Eddie Peregrina

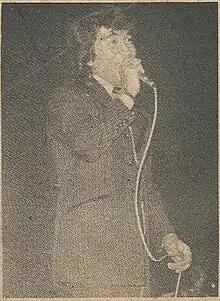

Edgard Villavicencio Peregrina (November 11, 1945 – April 30, 1977), better known as Eddie Peregrina, was a Filipino singer and matinee idol of the 1970s. Dubbed as "The Original Jukebox King", he was most famous for hit songs such as "What Am I Living For", "Together Again", "Two Lovely Flowers" and "Mardy", among others. He died at the peak of his popularity at the age of 31, one month after a car accident on EDSA in Mandaluyong.